Geological Museum of China

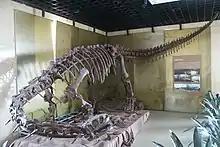
Skeletal mount of "Lufengosaurus magnus" outside the Stratum Paleontology Hall.

Basic displays of the museum are composed of five exhibition halls, namely, the exhibition halls of geological resource, global history, stratum paleontology, mineral rocks and diamond, with an exhibition area of 2,500 square meters. The hall of geological resource introduces in different catalogues and classifications the abundant mineral products and other geological resources in China; the hall of global history introduces earth formation and construction, earth inner motive power geological action, earth outer power geological action and earth washing action; in the stratum paleontology hall, there are the special exhibitions of Zhendan biome, insect fossils, fish fossils, egg fossils, and the Upper Cave Man—ancient creatures and their characteristics of different geological eras.